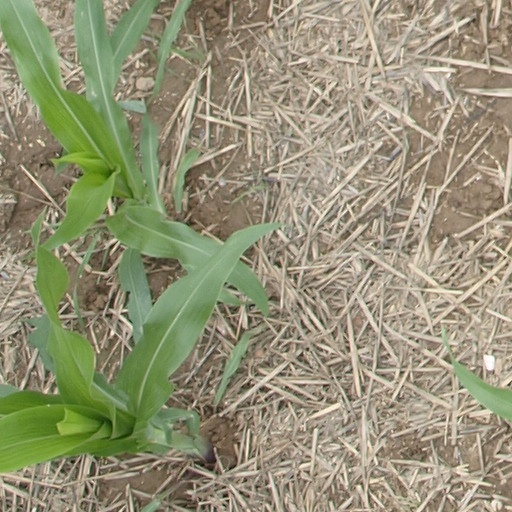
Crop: maize; corn